Lock Haven, Pennsylvania

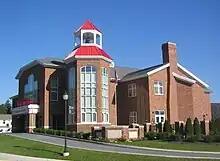
A large brick building of irregular polygonal shape rests amid a green lawn with ornamental shrubbery by a curving paved driveway. An ornamental lamp post rises above the driveway, and a United States flag rises on a pole near the building and opposite the lamp post. The building's bell tower rests on a two-story base fitted with elaborate arched windows.

The city has 14 municipal parks and playgrounds ranging in size from the Triangle Park in downtown to the Douglas H. Peddie Memorial Park along Route 120. Fields maintained by the city accommodate baseball for the Pony League, Little League, and Junior League and softball for the Youth Girls League and for adults. In 1948, a team from the city won the Little League World Series. In 2011, the Keystone Little League based in Lock Haven advanced to the Little League World Series and placed third in the United States, drawing record crowds. Hanna Park includes tennis courts, and Hoberman Park includes a skate park. The Lock Haven City Beach, on the Susquehanna River, offers water access, a sand beach, and a bath house. In conjunction with the school district, the city sponsors a summer recreation program.